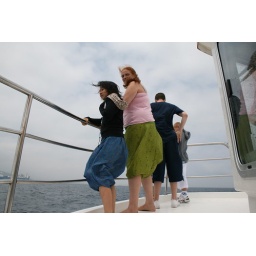
First trip - not a dolphin in sight - though we did see a very good flying fish